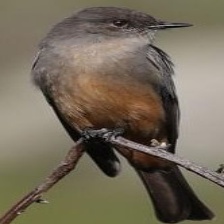
Species: SAYS PHOEBE
Scientific name: SAYORNIS SAYA